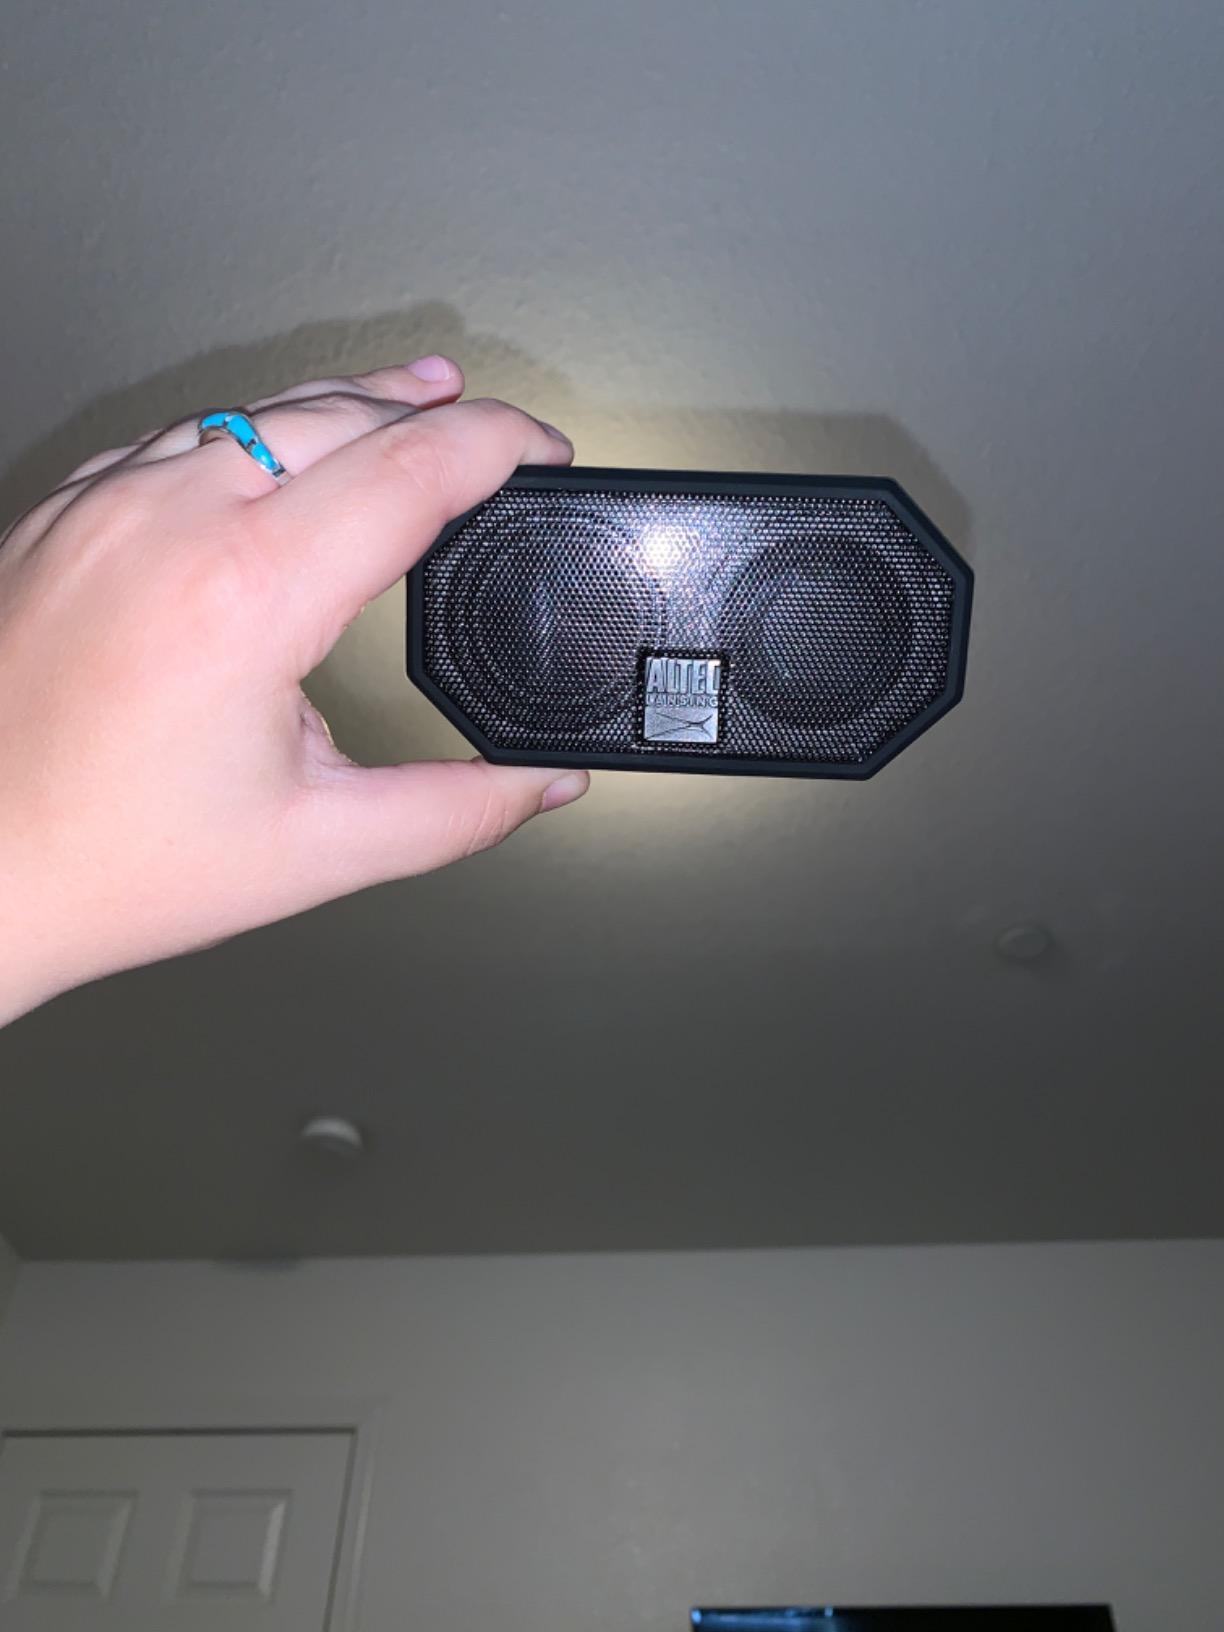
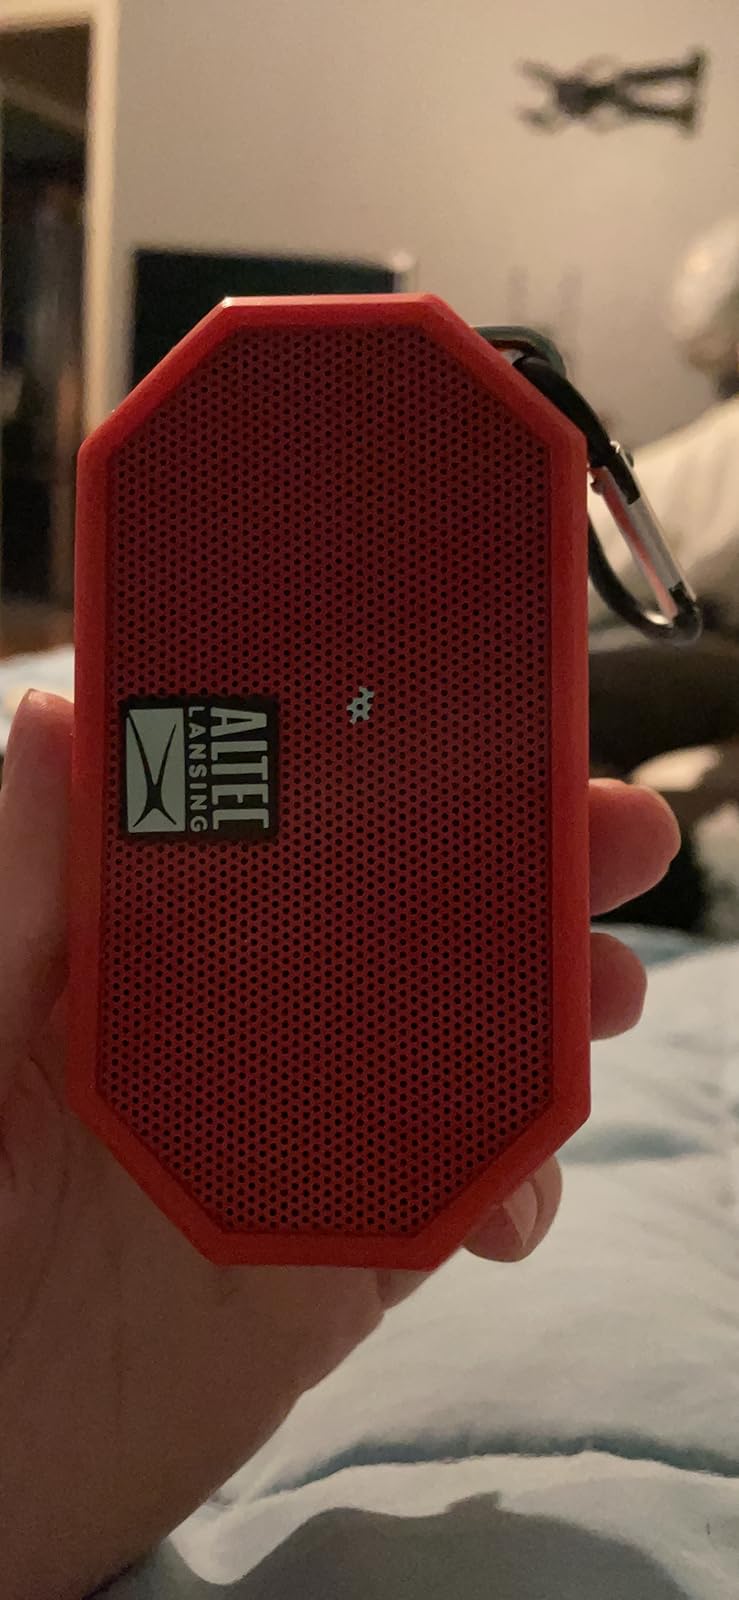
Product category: speaker
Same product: no